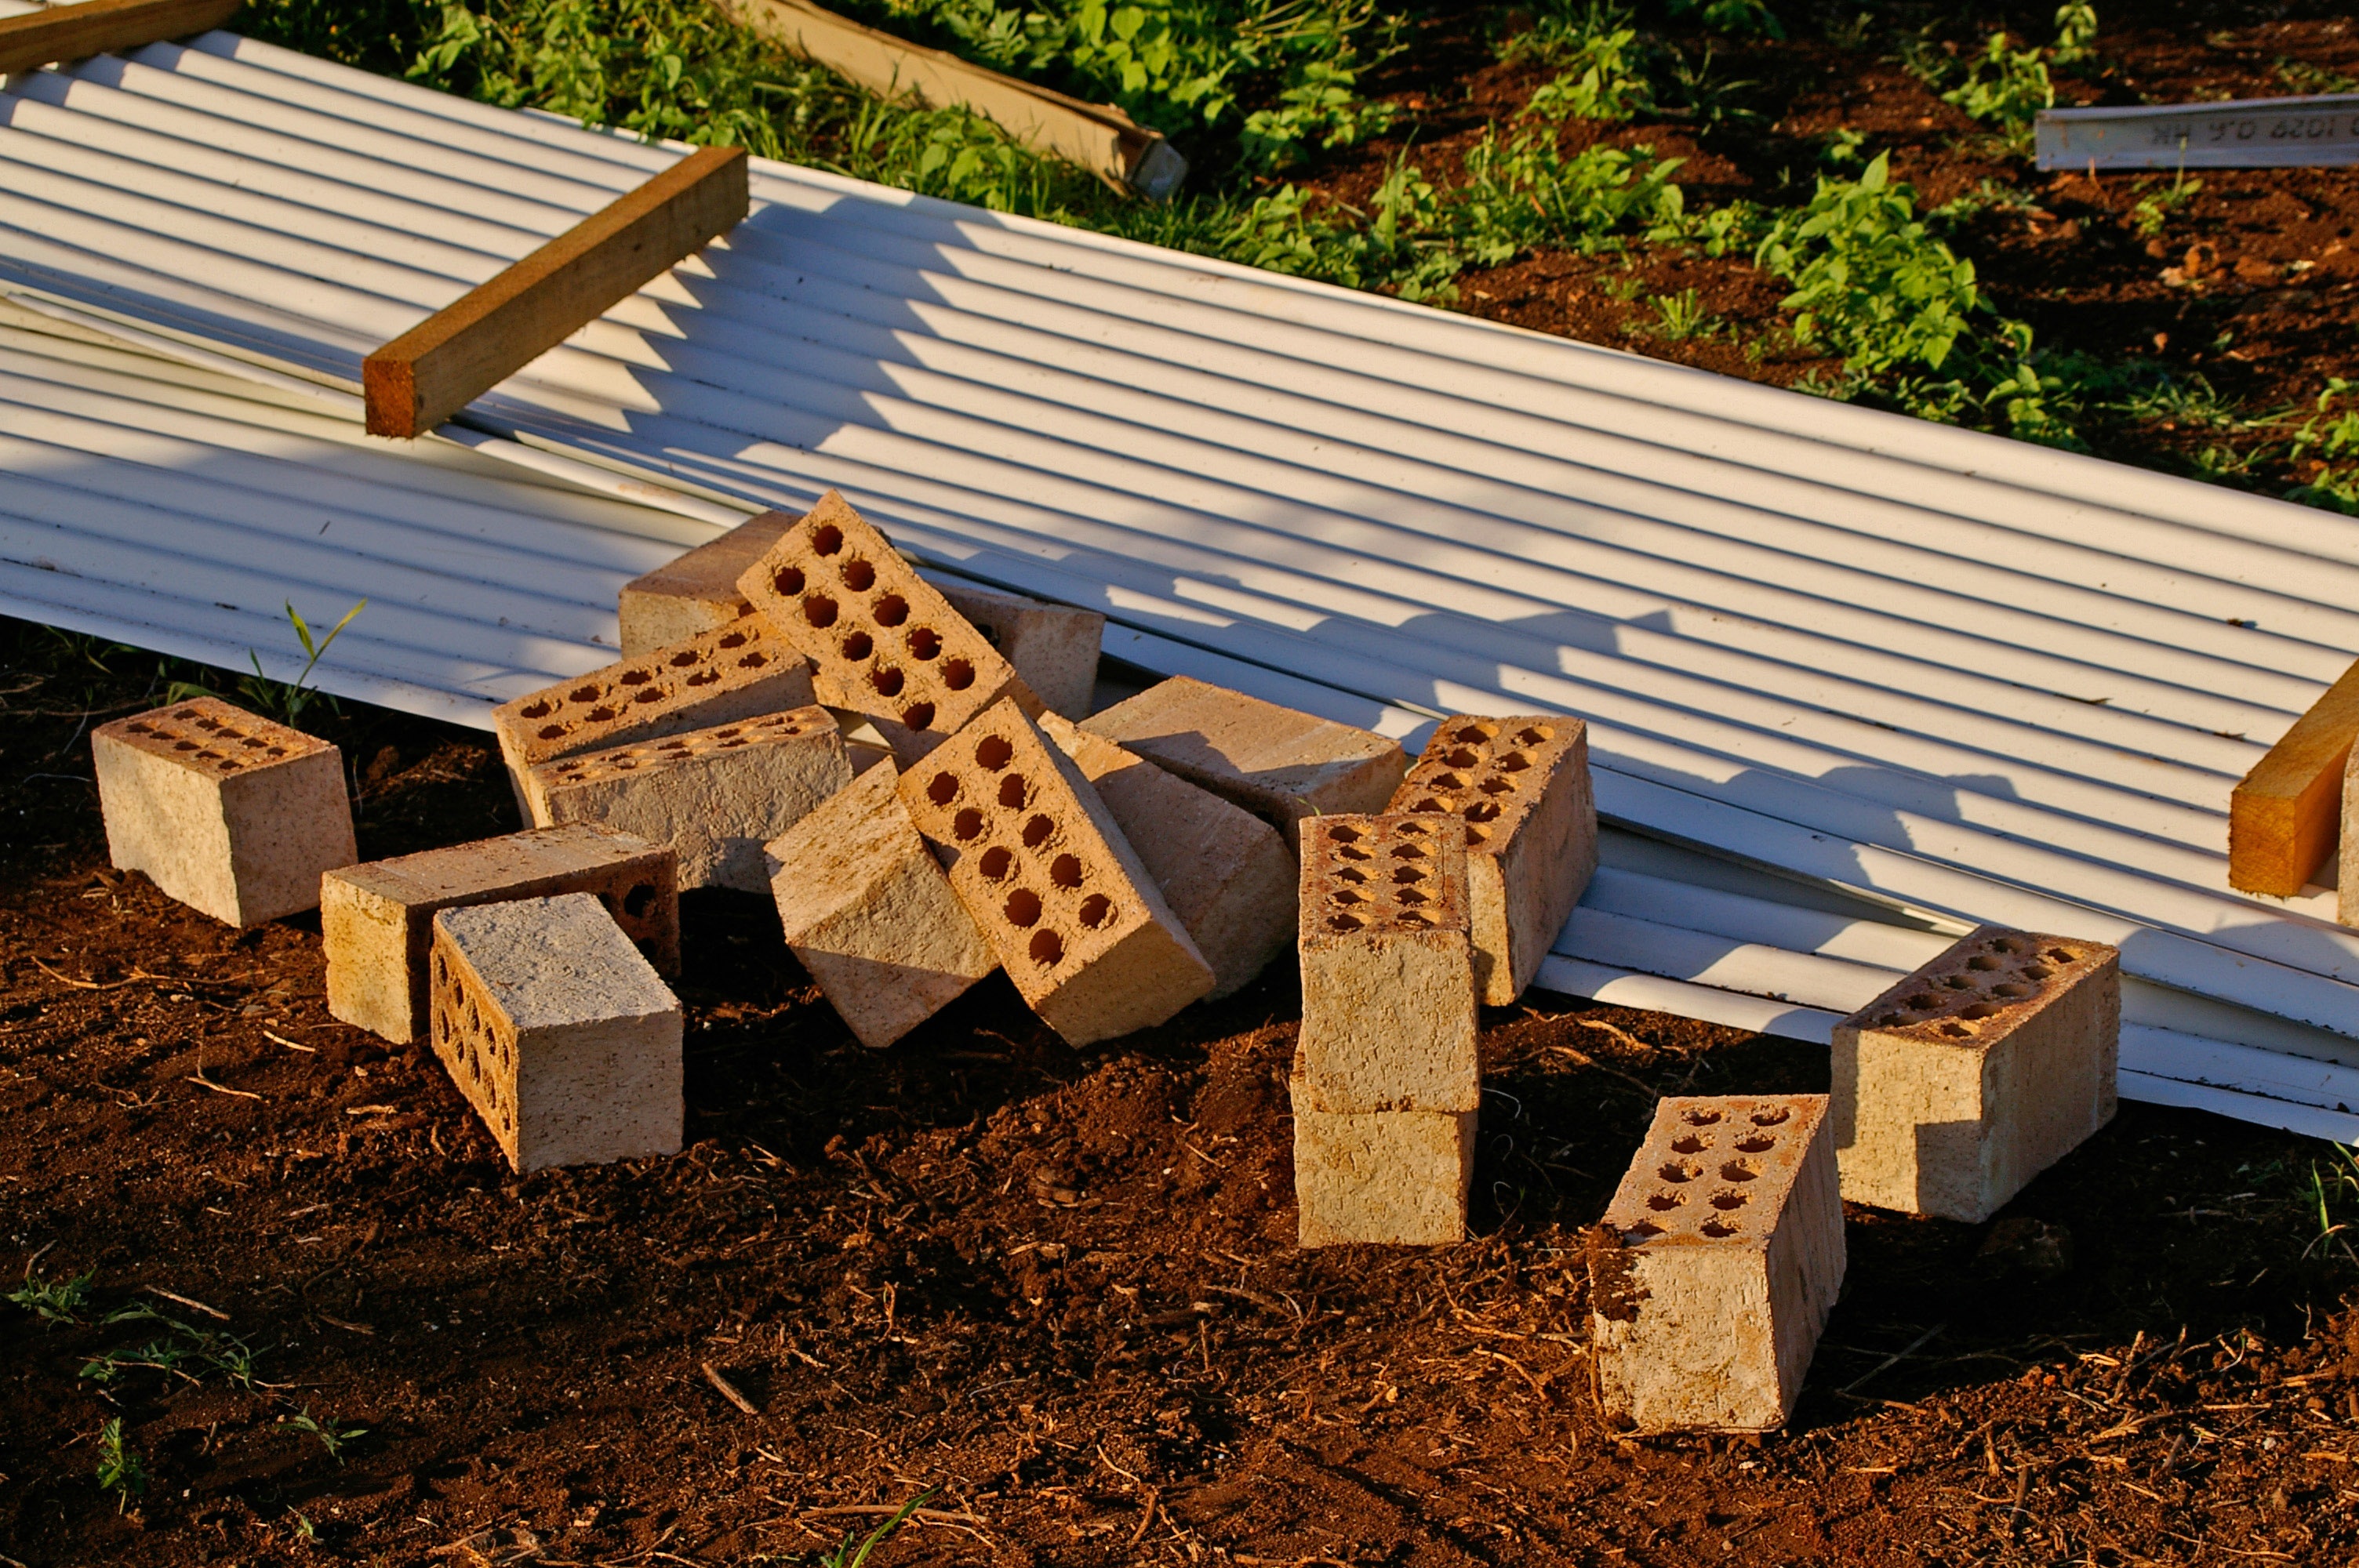
wood, ground, house, roof, construction, pattern, backyard, soil, brick, lumber, roofing, bricks, random, log cabin, outdoor structure, house building